History of CR Flamengo

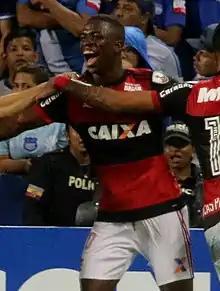
Vinícius Júnior, sold to Real Madrid in 2018 for R$164 million, then the second-highest transfer in Brazilian football and Flamengo's largest ever.

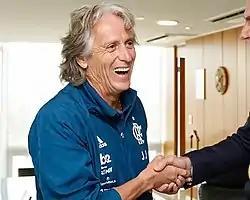
Portuguese coach Jorge Jesus, who managed Flamengo from June 2019 to July 2020.

In 2006, Flamengo advanced to the Copa do Brasil final for the fifth time, defeating Vasco to win the title. Despite reaching the final, coach Waldemar Lemos was sacked, and Ney Franco was appointed as his replacement. Márcio Braga was reelected as president for the 2007–2009 term.